Unification council of the Eastern Orthodox churches of Ukraine

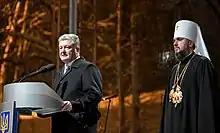
Metropolitan Epiphanius and Ukrainian President Poroshenko, right after the unification council

There were 192 or 200 voters in total. 42 of them were bishops of the UOC-KP, 12 were bishops of the UAOC and at least 2 were bishops of the UOC-MP; how many bishops of the UOC-MP participated remains unclear, 10 bishops of the UOC-MP were planned to participate. Every bishop was to bring two people to vote; the UOC-KP's total of electors was planned to be 126, the UAOC's total of electors was planned to be 36 delegates, and the UOC-MP's total of electors was planned to be 30.